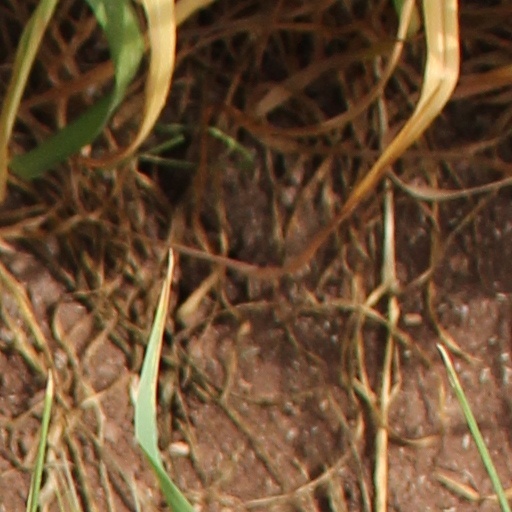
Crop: wheat